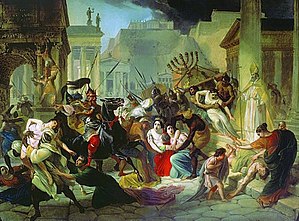
Geiserik / Geiseriks regeringstid / Det vandalske kongerige
Den russiske maler Karl Briullov opholdt sig i Italien i flere perioder og udførte en del værker med historiske motiver. Her har han i midten af 1830'erne skildret plyndringen af Rom. Det er Geiserik til venstre for midten, og i forgrunden ses nogle af hans berbiske hjælpetropper i hvide gevandter. I centrum af billedet ses kejserinde Eudoxia og hendes to døtre, og til højre er det pave Leo. I baggrunden ses noget af vandalernes i bytte, i form af inventar fra templet i Jerusalem, som var blevet bragt til Rom i triumf i 71.
Geiserik var konge over vandalerne og alanerne fra 428 til sin død i 477. Han førte vandalerne og deres alanske forbundsfæller fra Spanien til Nordafrika, hvor han grundlagde et kongerige, som bestod i omkring 100 år. Under hans ledelse erobrede vandalerne det meste af det romerske Nordafrika, og blev først anerkendt som foederati og efter yderligere sejre blev Geiserik af romerne tituleret som allieret konge og ven. I 439 indtog han Karthago, og fra denne magtbase udbyggede han sin flåde og plyndrede og gjorde erobringer i store dele af Middelhavsområdet. Mest opsigt vakte hans plyndring af Rom i 455. De to romerske riger gjorde flere forsøg på at generobre de tabte landområder, men Geiserik var hver gang i stand til at modstå angrebene. Efter hans død kom der mindre duelige regenter, og i 533 gik det vandalske kongerige under.